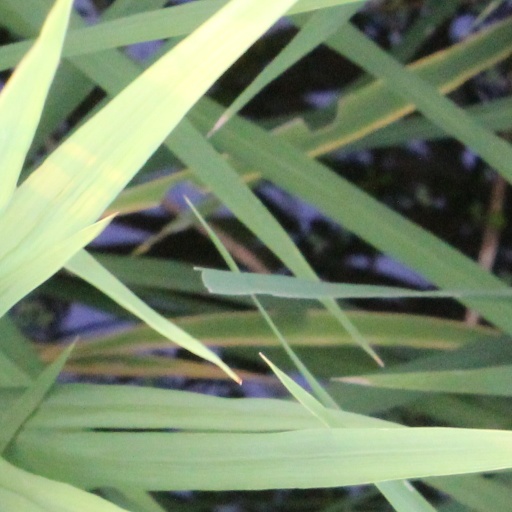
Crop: rice